Polychrome brickwork

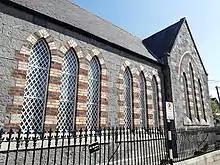
Naas Presbyterian Church, Ireland

The revival of polychrome brickwork is generally thought to have been instigated by British critic and architectural theorist John Ruskin, in his 1849 book "The Seven Lamps of Architecture", where he lauded not only Medieval and Gothic architecture as 'truer' than the Classical, but also the ‘honest’ medieval use of materials as both structure and decoration, above the use of applied colours or veneered materials. He gave as examples Tuscan and Venetian Romanesque and Gothic buildings such as the Doge's Palace in Venice, which has a facade of white stone and pink marble in a diaper pattern (which is in fact a veneer). Other theorists and architects at the same time were also exploring the medieval use of materials in this way, later described as ‘constructional polychromy’. While some designers had already used more than one colour of brick, William Butterfield made lavish use of the technique in his All Saints Margaret Street, built between 1850–59, with an exterior of banded and diaper patterned brickwork in black and cream on a red brick background. Butterfield went on to use polychrome brick in more projects, and other architects also adopted the new technique at the same time. For example George Edmund Street used black bricks on a red background in his 1858–61 St James the Less in Pimlico, considered one of his finest designs, and George Gilbert Scott used black brick stripes on a red background on the Sandbach Literary Institute in 1857.